Grumman A-6 Intruder

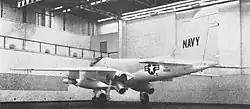
YA2F-1 showing the original tilting tailpipes

Grumman's design team was led by Robert Nafis and Lawrence Mead, Jr. Mead later played a lead role in the design of the Lunar Excursion Module and the Grumman F-14 Tomcat. The team was spread between two sites, the company's manufacturing plant at Bethpage, New York, and the testing facilities at Naval Weapons Industrial Reserve Plant, Calverton in Riverhead, New York. During September 1959, the design was approved by the Mock-Up Review Board.